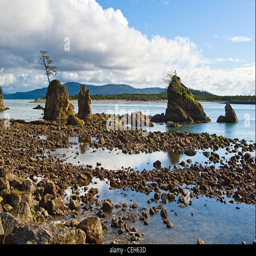
low tide at the rock formation